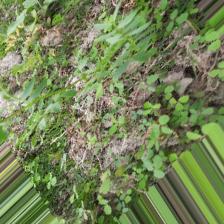
Label: Normal